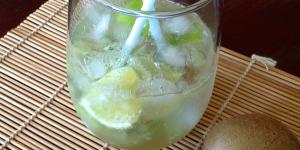
agua de kiwi y limon